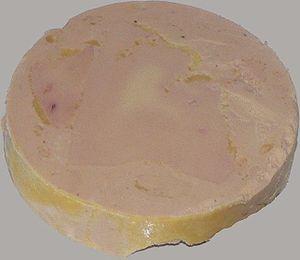
Une tranche de Foie gras de canard